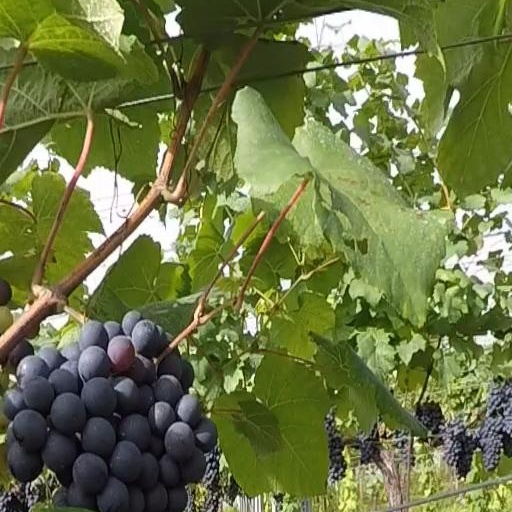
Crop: grape